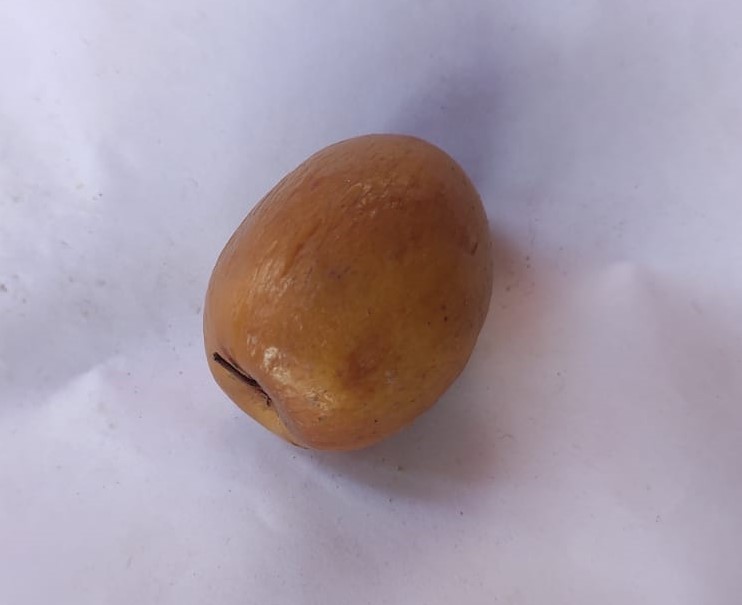
Fruit: jujube
Condition: rotten